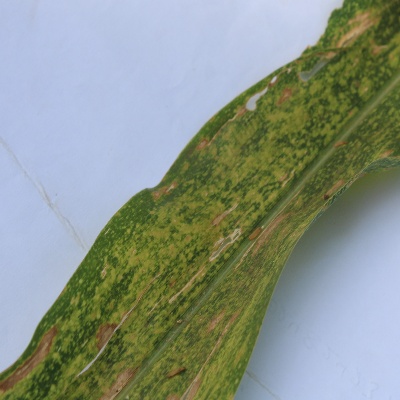
Crop: Maize
Condition: leaf spot